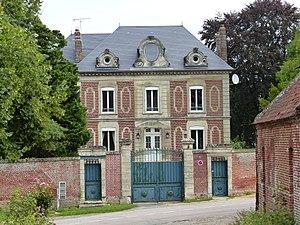
Maison de maître à Thieux
Thieux est une commune française située dans le département de l'Oise, en région Hauts-de-France.